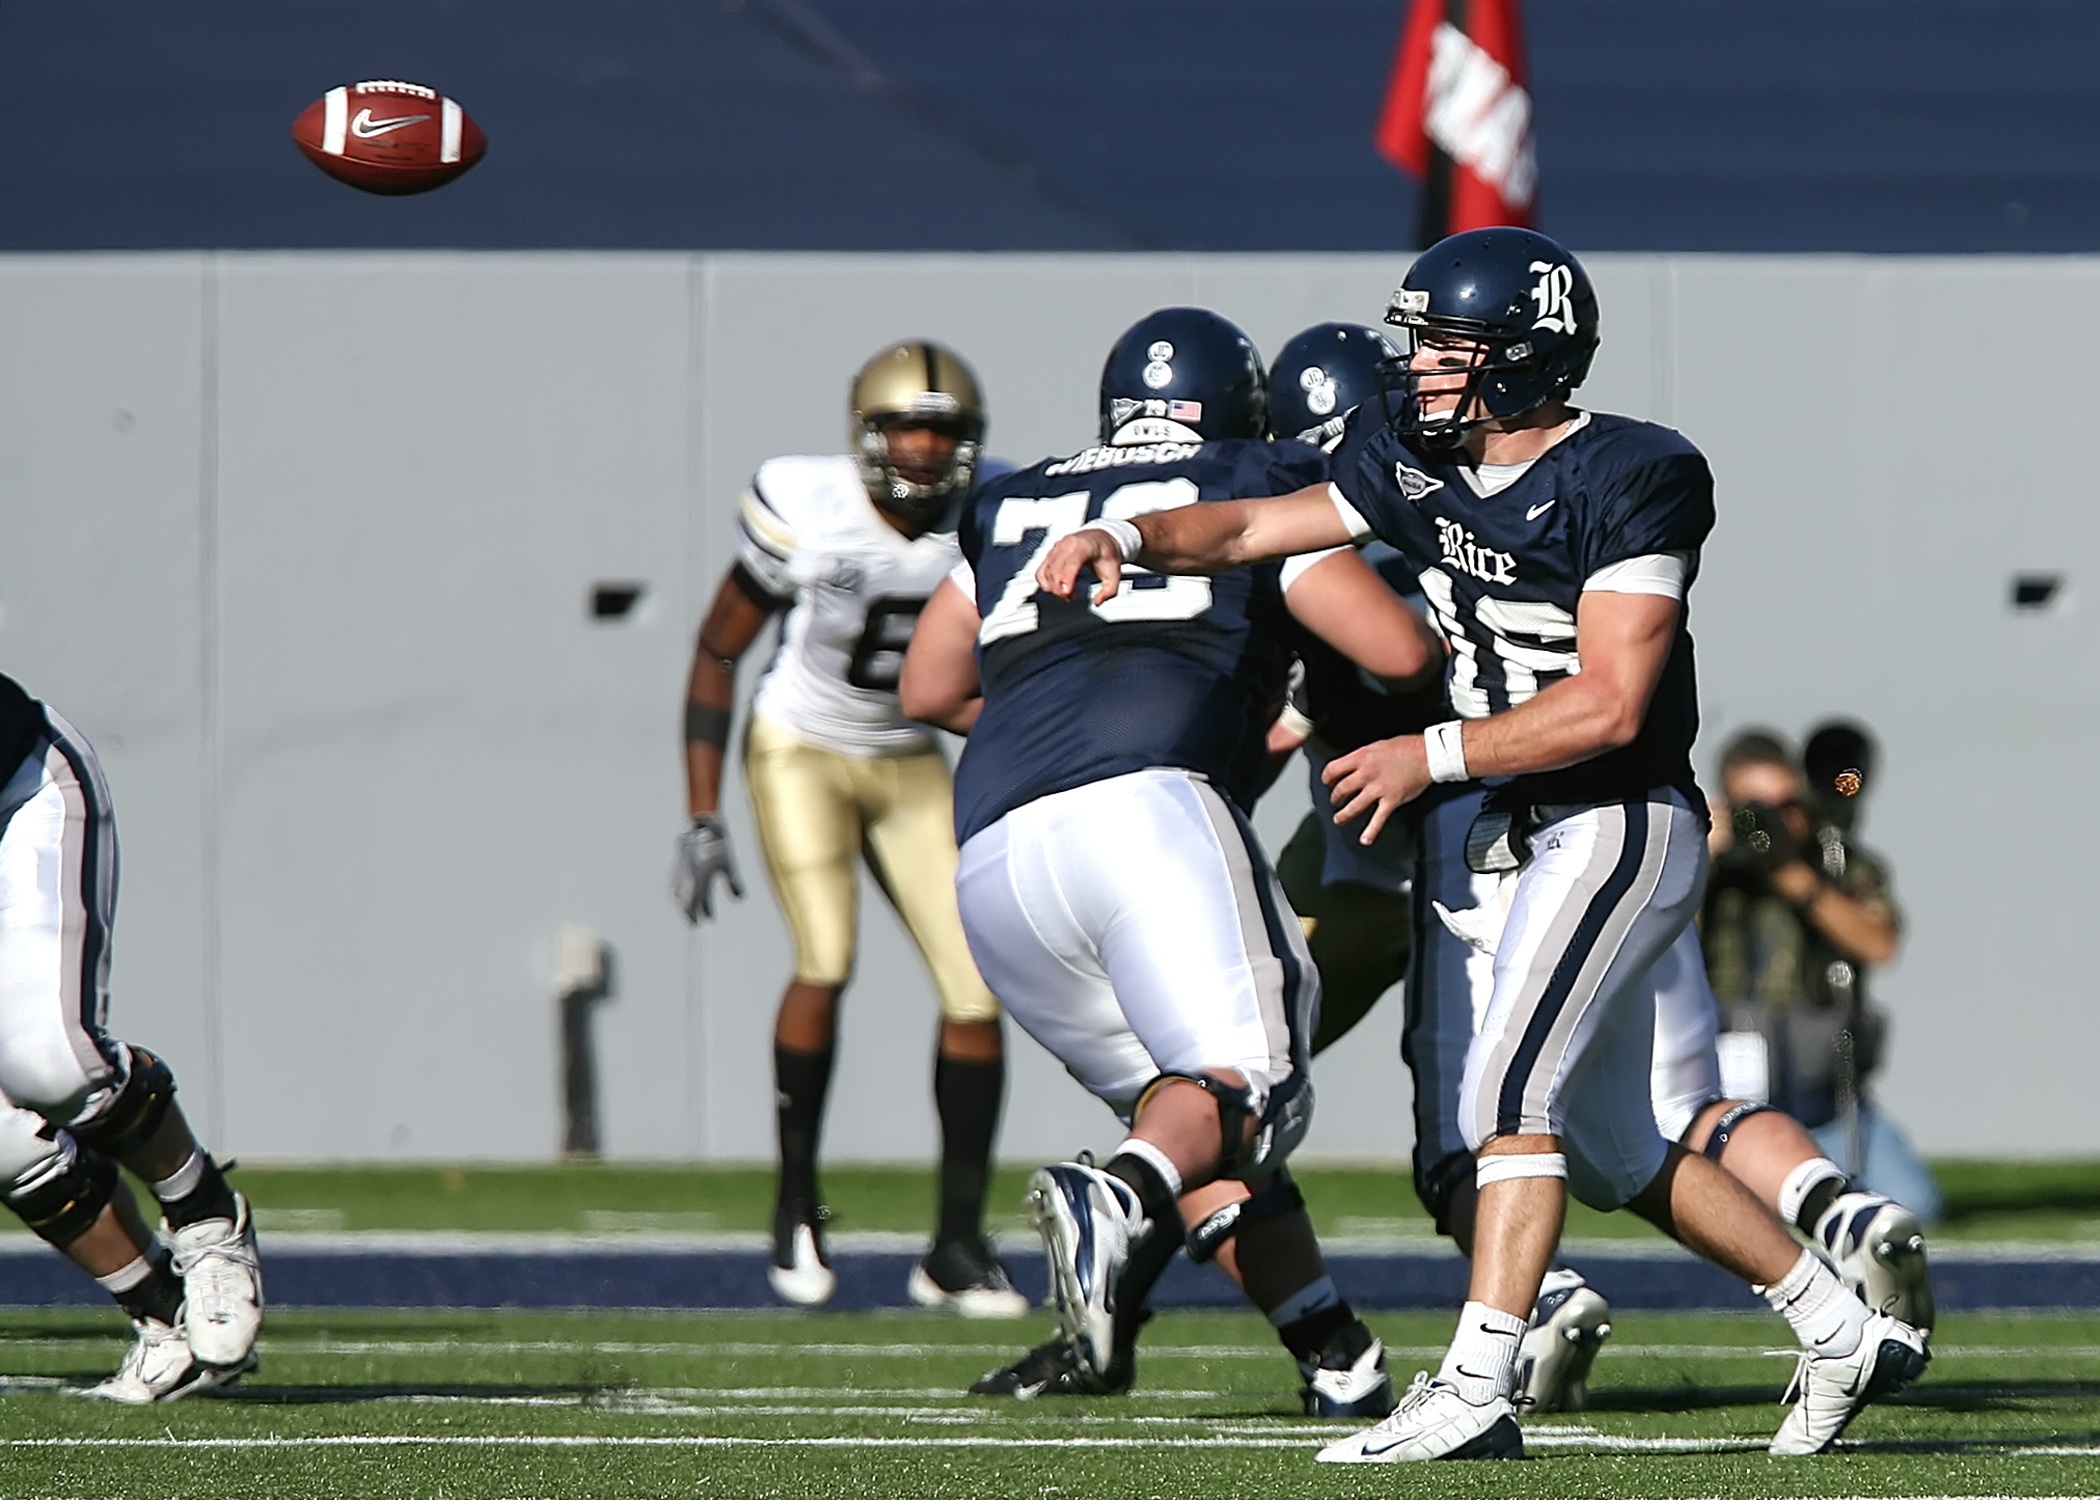
sport, game, play, male, line, green, action, soccer, football, stadium, player, throw, competition, team, american football, sports, helmet, airborne, university, ball, college, pass, touchdown, tackle, football player, american football player, football american, competitor, ball game, football game, quarterback, college football, pigskin, canadian football, sport venue, arena football, gridiron football